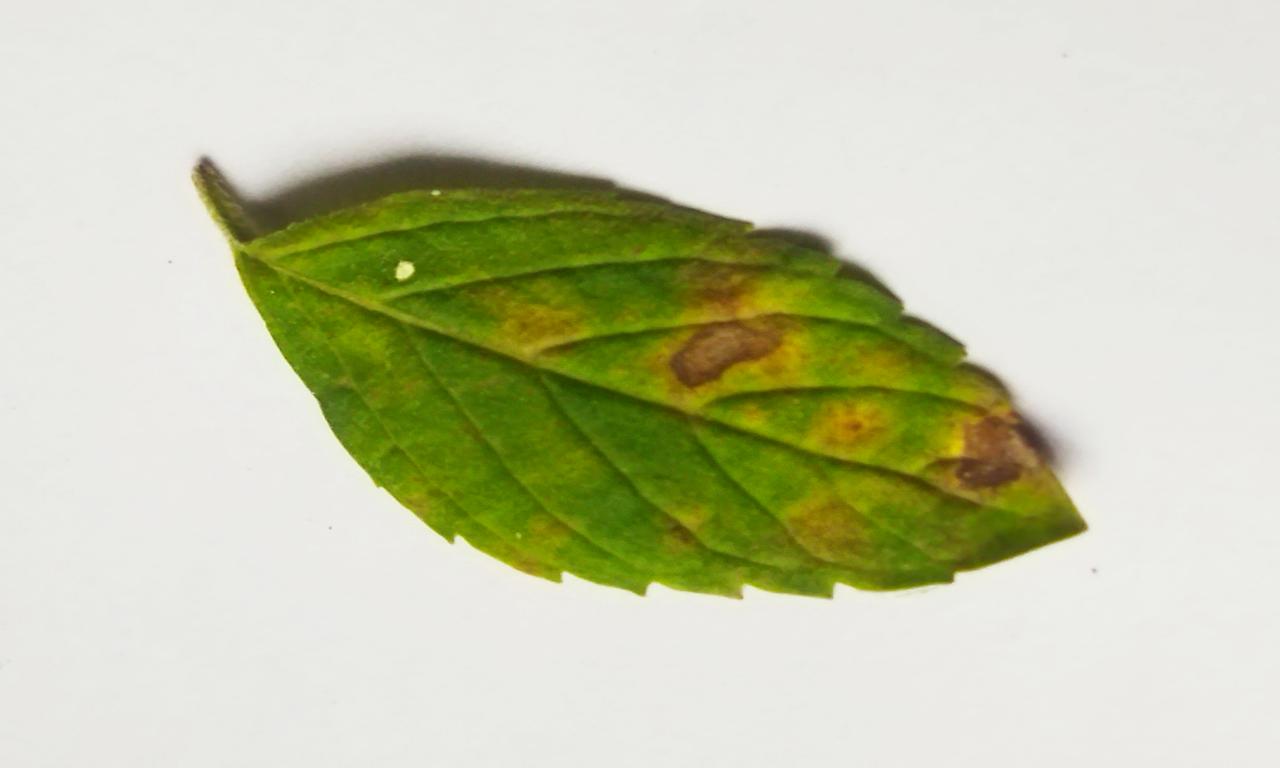
Label: Spoiled